Hti

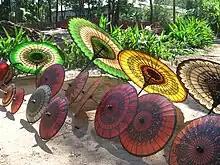
The Pathein "hti" is an iconic umbrella originating from the Irrawaddy delta town of Pathein.

In pre-colonial Burma, the "hti" was an indicator of social status and used exclusively by those who were granted express permission to do so. The royal white umbrella or "hti phyu taw" was one of the five articles of coronation regalia ("Min Mhyauk Tanza").